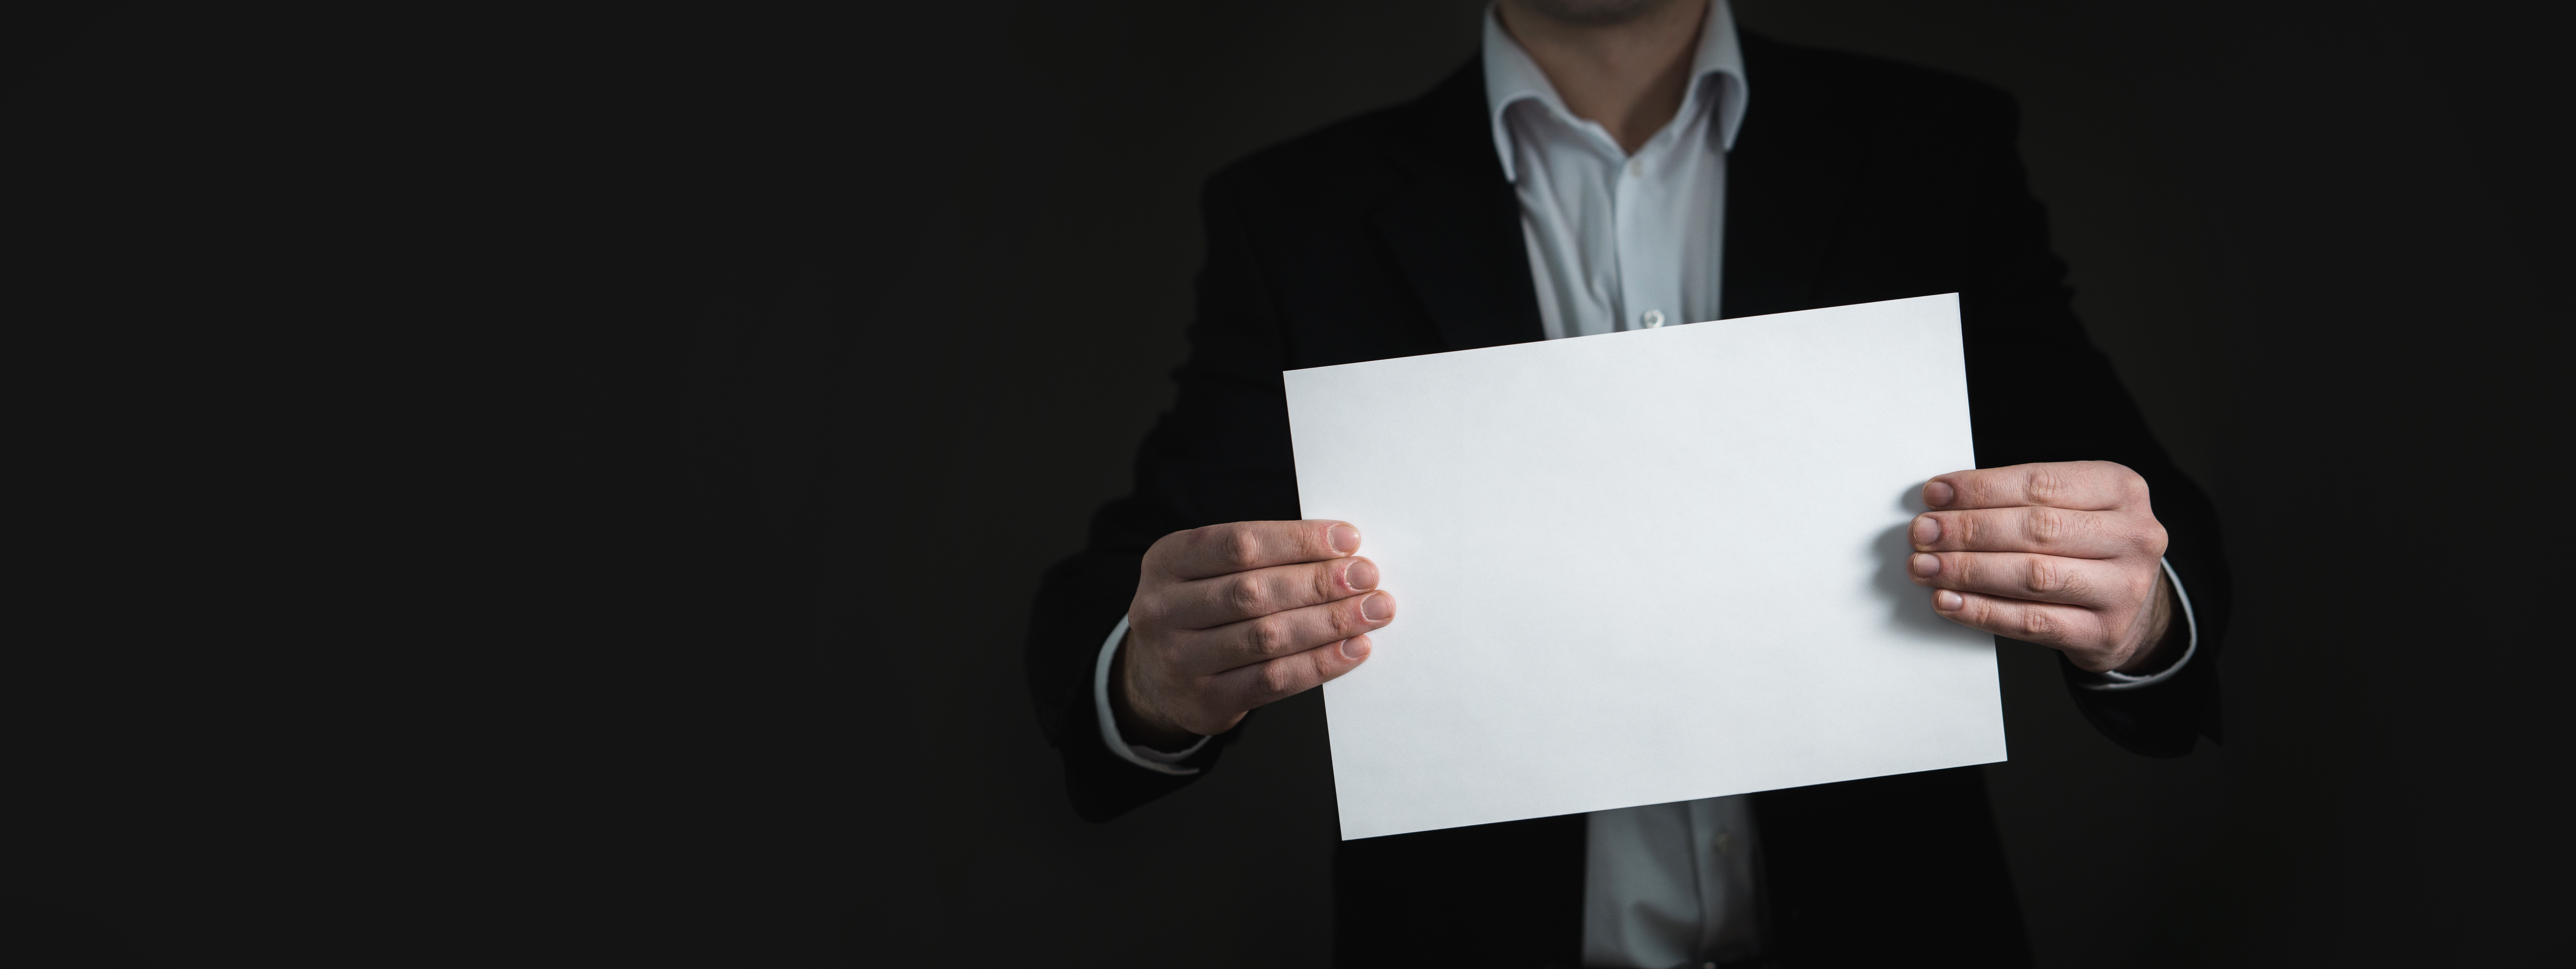
hand, man, suit, sign, banner, empty, business, paper, hold, holding, card, brand, blank, tuxedo, document, contact, businessman, marketing, announcement, copyspace, real estate agent, formal wear, facebook cover